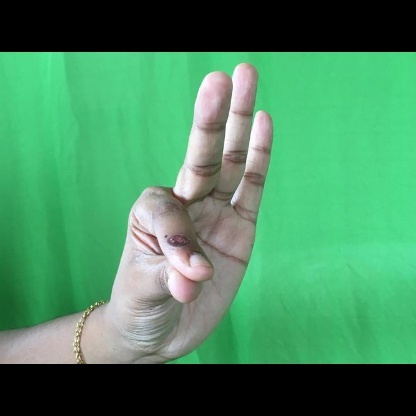
Mudra: Hamsasyam